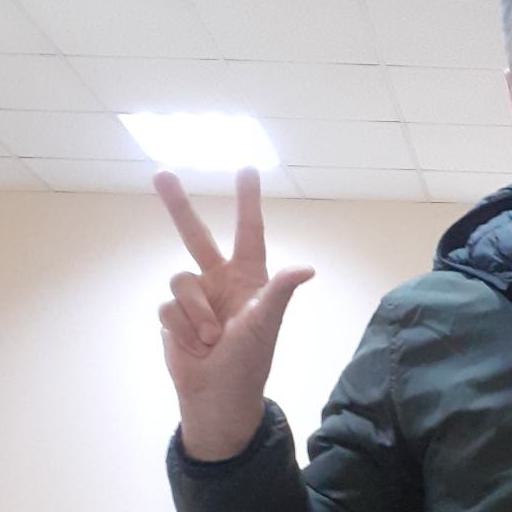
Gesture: three2